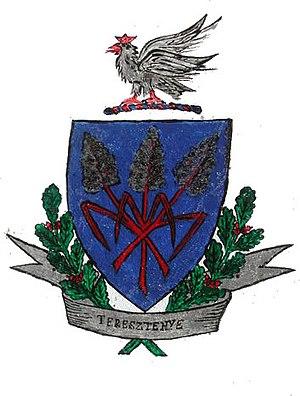
Teresztenye est un village et une commune du comitat de Borsod-Abaúj-Zemplén en Hongrie.